Encyclopædia Britannica Third Edition

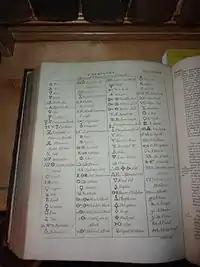
Table of chemical symbols used in the third edition, is exactly reproduced from the Second edition of 1784.

The preface is in vol. 1 but was dated 1797, so it apparently was sent with the title pages to bookbinders that year. It was written by Gleig, which names the authors of some of the longer articles. In it, Gleig states, "Aerology, Aerostation, Chemistry, Electricity, Gunnery, Hydrostatics, Mechanics, with most of the separate articles in the various branches of natural history, we have reason to believe were compiled by Mr. James Tytler, chemist; a man who, though his conduct has been marked by almost perpetual imprudence, possesses no common share of science and genius." Tytler's contributions stop in fact at the letter M. Tytler's very long article in the second edition on Medicine, "was revised and improved for the present by Andrew Duncan, M.D., fellow of the Royal Society of Edinburgh, and Professor of the Institutes of Physic in the University." He also states that Motion was written by himself and Tytler.